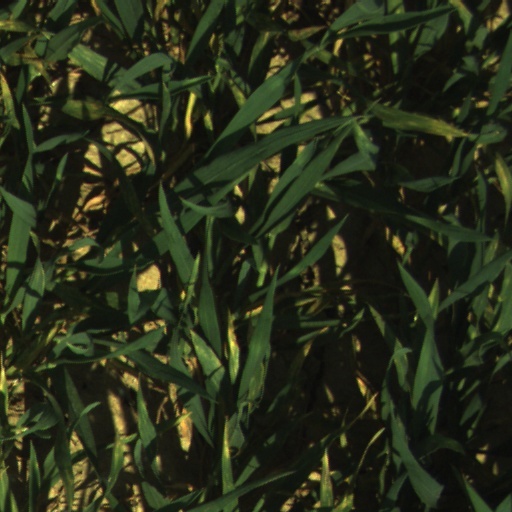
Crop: wheat